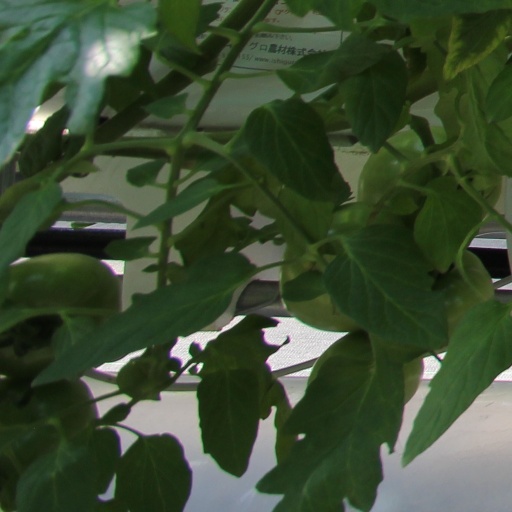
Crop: tomato